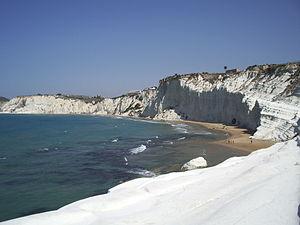
Realmonte est une commune italienne de la province d'Agrigente dans la région Sicile en Italie.